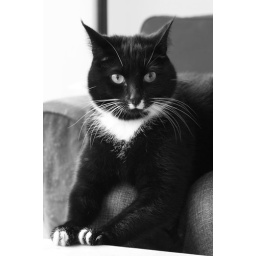
rosie in black and white